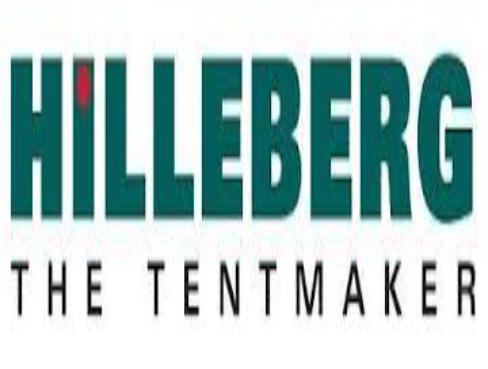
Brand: Hilleberg
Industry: Clothes